Cassius Cash

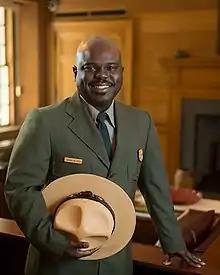

Cassius Cash (born December 10, 1968) is the President & CEO of the Yosemite Conservancy. Prior to that he was a federal career official who served as the 16th superintendent of Great Smoky Mountains National Park, encompassing the eponymous mountain range in East Tennessee and Western North Carolina. He started his career in the Forest Service, in wildlife management, and nearly two decades later transferred to the National Park Service.